Schnecksville, Pennsylvania

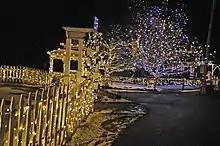
Christmas lights at Lehigh Valley Zoo in Schnecksville, December 2020

Schnecksville is an unincorporated community and census-designated place (CDP) in North Whitehall Township in Lehigh County, Pennsylvania, United States. The population of Schnecksville was 2,935 at the 2010 census.